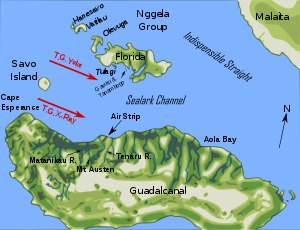
Slaget om Guadalcanal / Landsætninger
Ruterne som anfibiestyrkerne fulgte ved landsætningerne på Guadalcanal og Tulagi, 7. august 1942.
Slaget om Guadalcanal, også kaldet felttoget på Guadalcanal, som de Vestallierede havde givet kodenavnet Operation Watchtower, var et felttog, som udkæmpedes mellem den 7. august 1942 og 9. februar 1943 på og omkring øen Guadalcanal i Stillehavskrigen under 2. verdenskrig. Det var den første store offensiv fra Vestallierede styrker mod Kejserriget Japan.